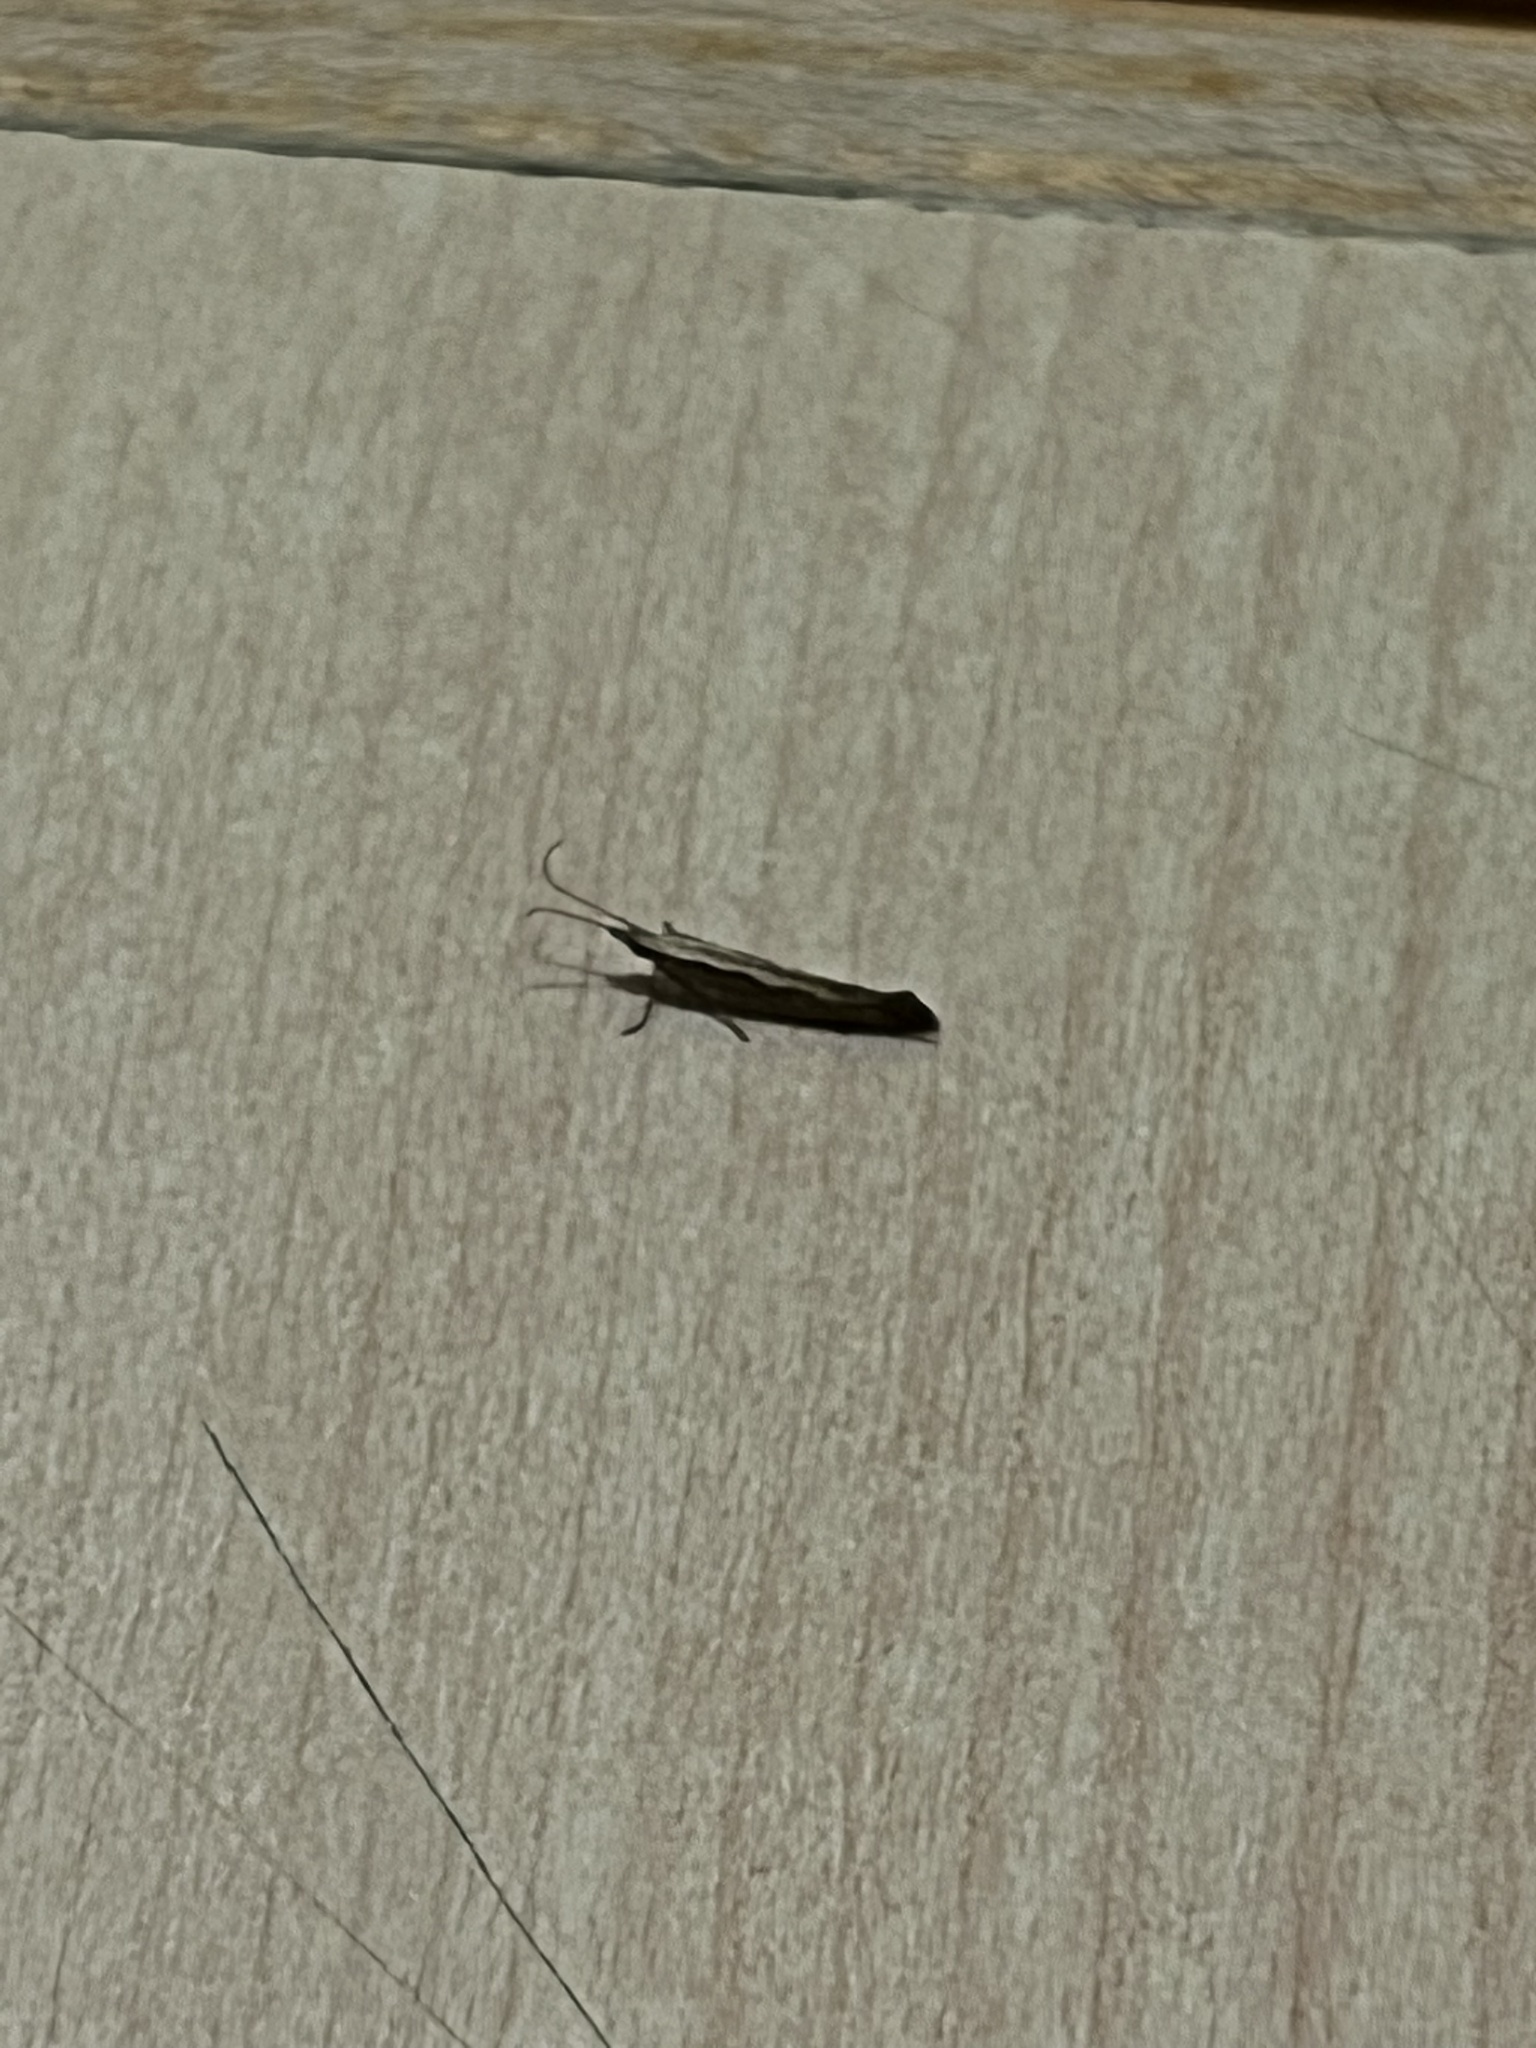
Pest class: diamondback_moth